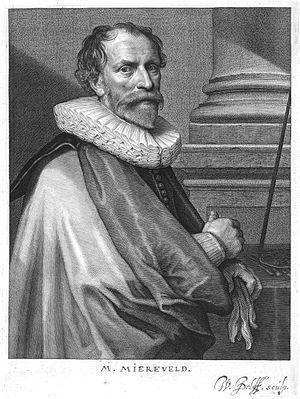
Michiel Jansz. van Mierevelt, Mierveld ou encore Mireveldt fut un peintre du siècle d'or hollandais.